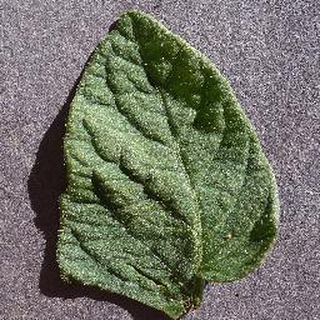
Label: healthy_tomato